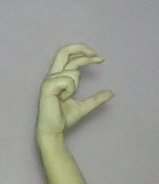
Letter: thal